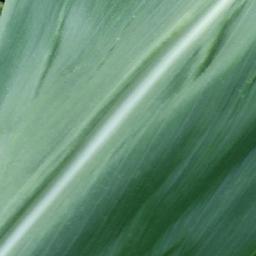
Label: Corn___healthy